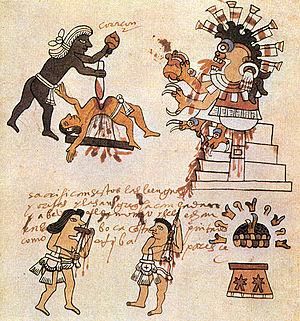
Le sacrifice humain était, dans la civilisation aztèque, comme dans la plupart des civilisations précolombiennes de Mésoamérique, un rite extrêmement courant et essentiel comme l'attestent plusieurs documents indigènes et espagnols ainsi que de nombreuses découvertes archéologiques. Les méthodes de sacrifice et les types de victimes sacrifiées étaient très variés. Les plus documentés sont l'autosacrifice par extraction de sang et le sacrifice par cardiectomie d'esclaves et des prisonniers de guerre, dans un lieu sacré qui était le plus souvent un temple au sommet d'une pyramide.